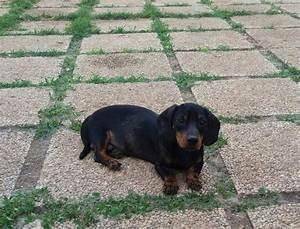
dog